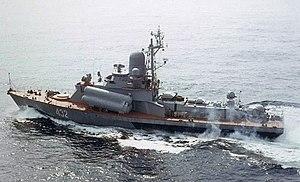
La classe Nanuchka est une classe de corvette de fabrication soviétique entrée en service entre 1970 et 1991 et exportée en Algérie, Libye et Inde.
La marine libyenne est la branche maritime des forces armées libyennes, fondée en novembre 1962. La Libye entretient une petite flotte de frégates, de corvettes et de patrouilleurs pour défendre ses côtes. Toutefois, ses capacités défensives sont très limitées. Elle dispose de 2 800 personnels actifs, et son actuel commandant en chef est Osama al-Juwali. Ses quartiers-généraux sont basés à Tripoli.